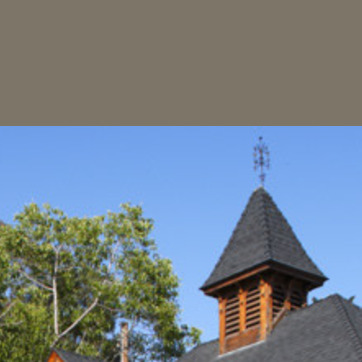
Material: sky